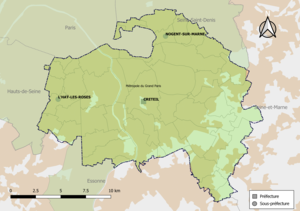
Carte des intercommunalités du département du Val-de-Marne, France. Composition au 1er janvier 2019.
Le département du Val-de-Marne est intégralement compris sur le territoire de la métropole du Grand Paris depuis le 1ᵉʳ janvier 2016. Il est divisé entre trois établissements publics territoriaux : T10, T11 et T12.